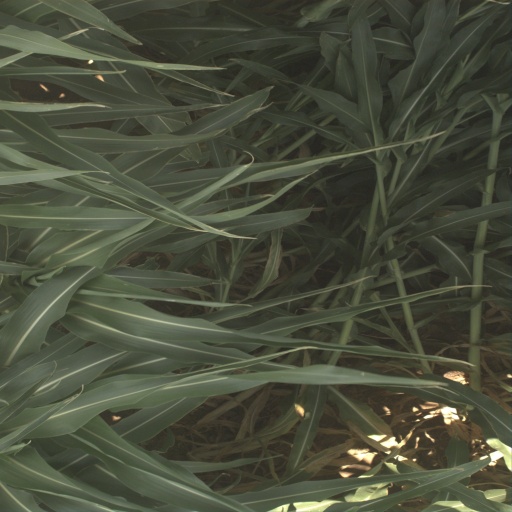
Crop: sorghum